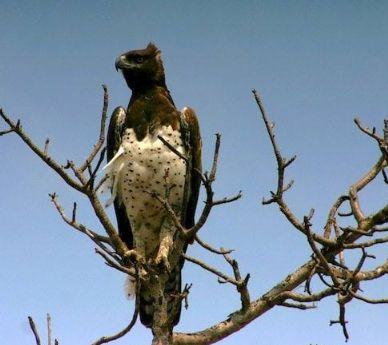
Ndege huyu anangalia mazingira yake  akiwa juu ya mtu manyoya yake  yana madoa meupe na meusi yanamfanya ni kiumbe wa pori  mwenye uzuri wa kipekee . Manyoya yake pia yanamfanya ajifiche vizuri kwenye mazingira ya misitu na kufanya kuwa mwindaji wa kushangaza .